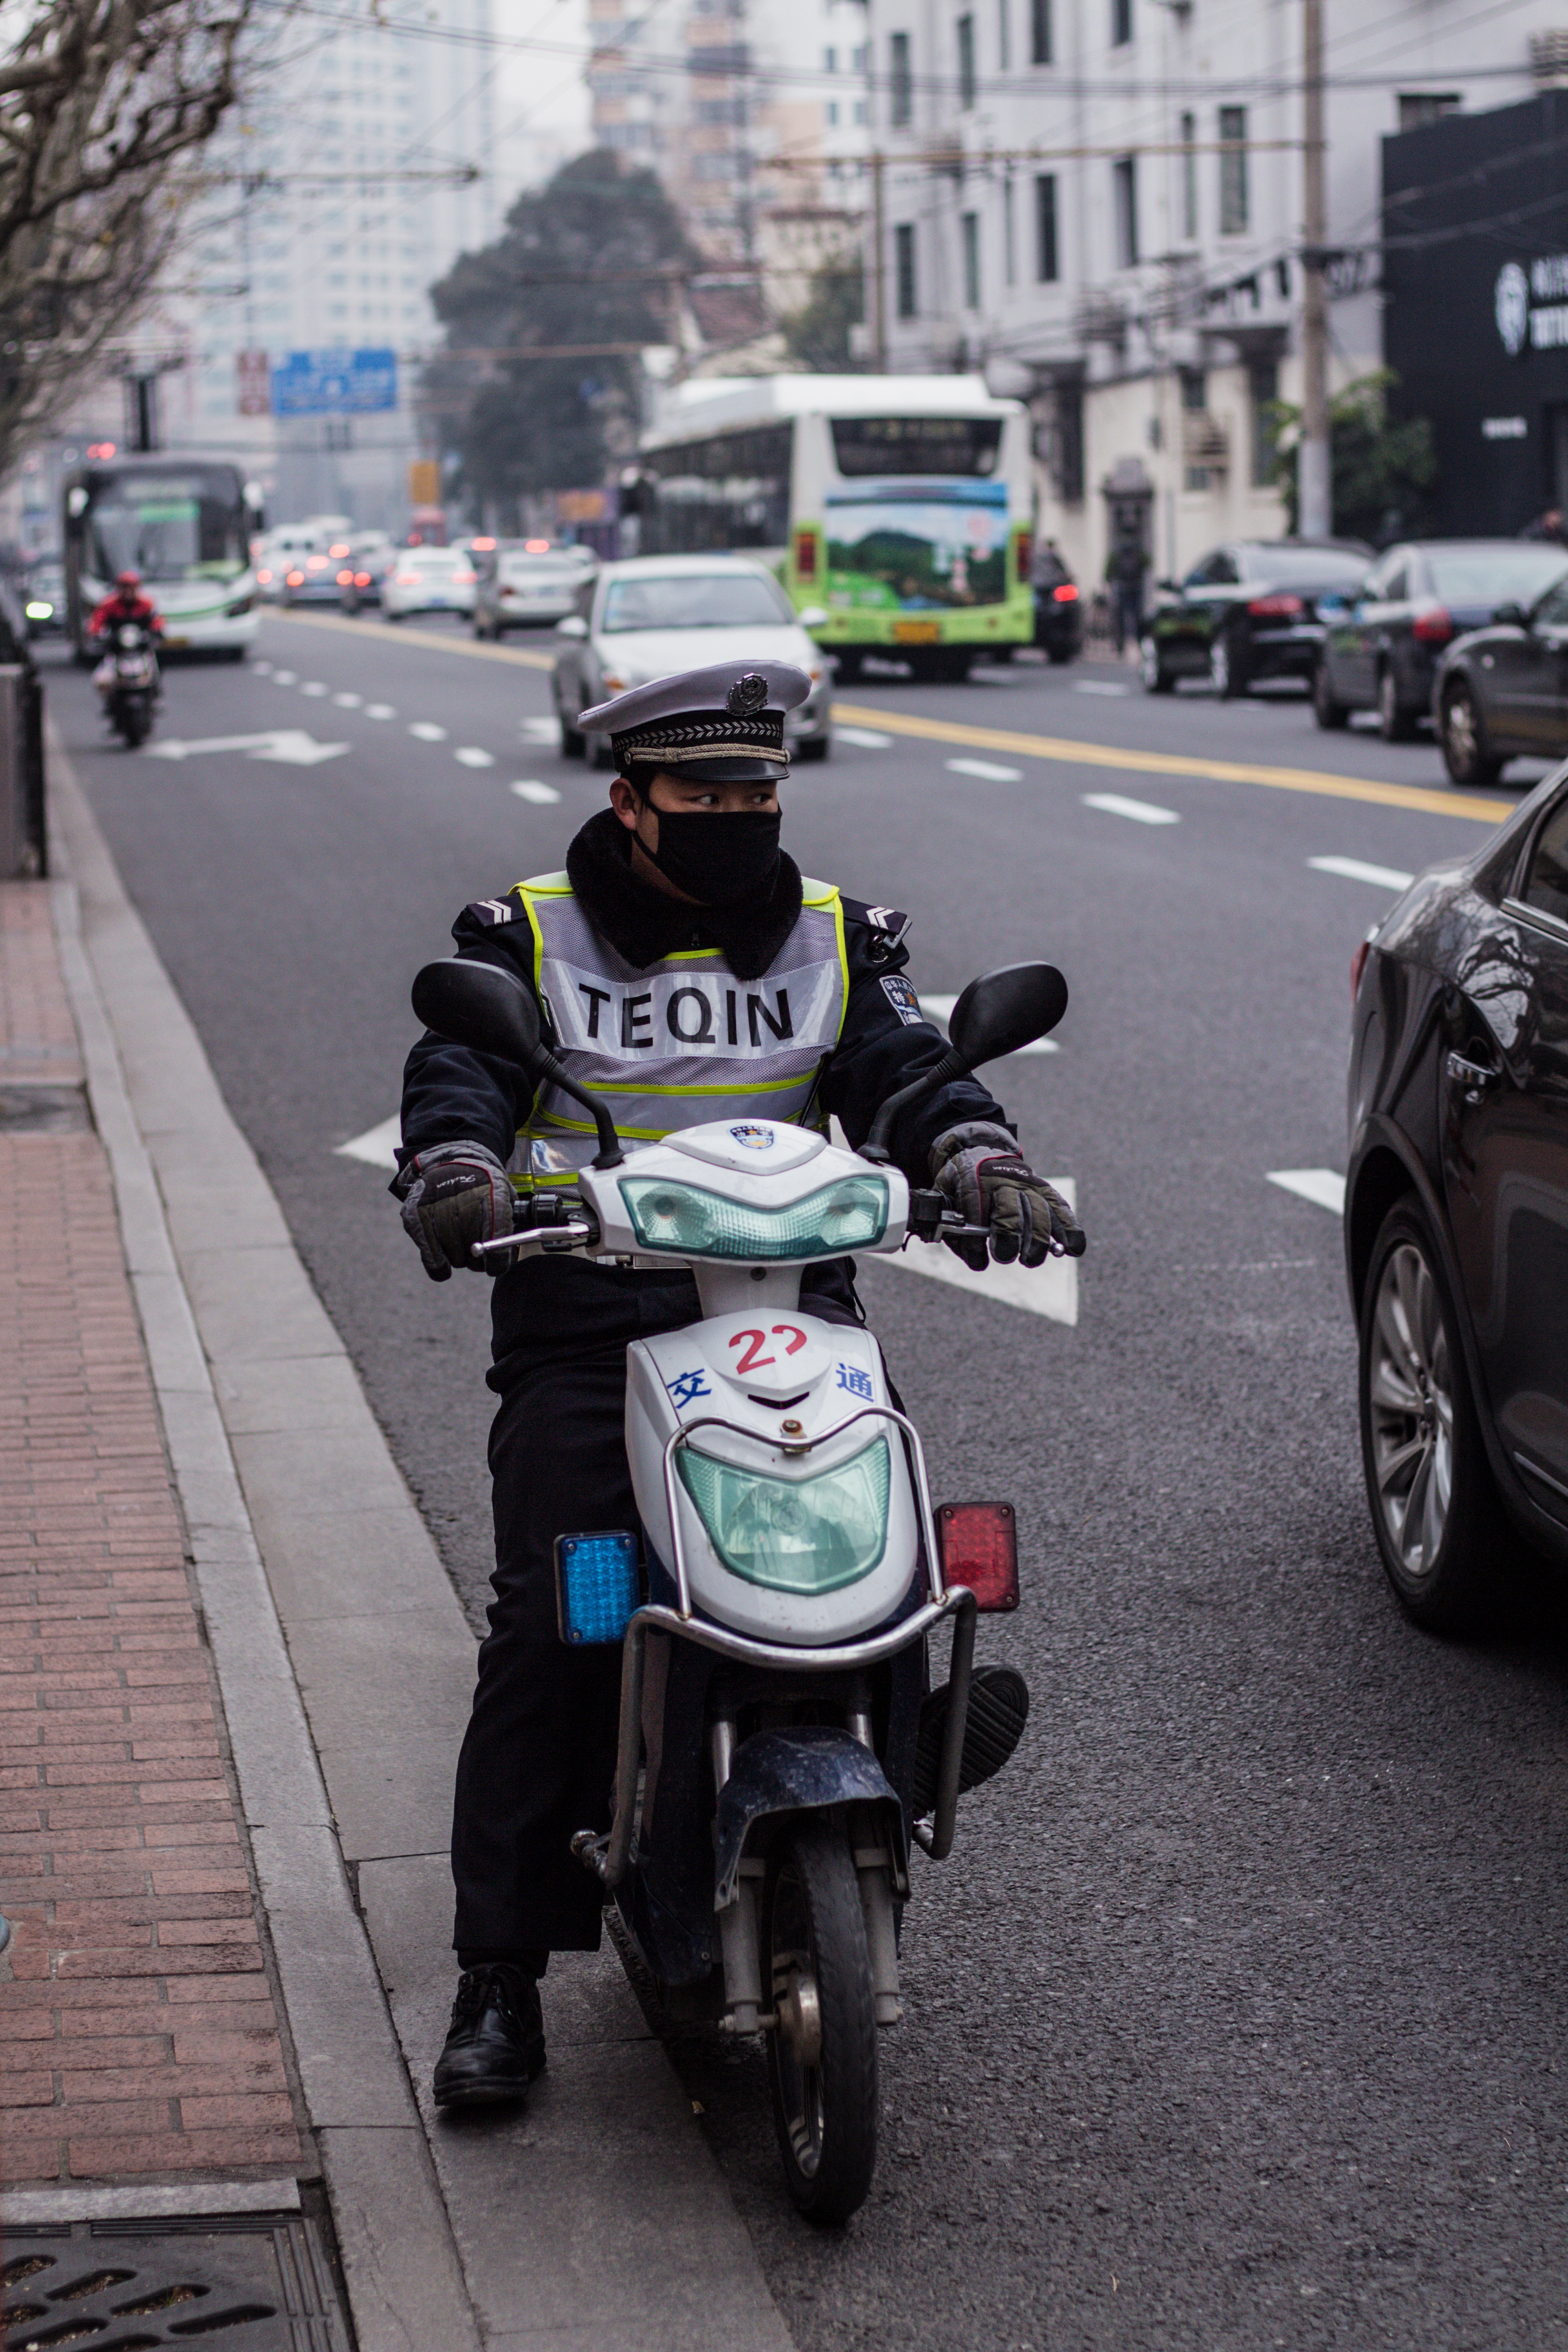
car, vehicle, motorcycle, scooter, motorcycling, automobile make